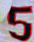
Number: 5